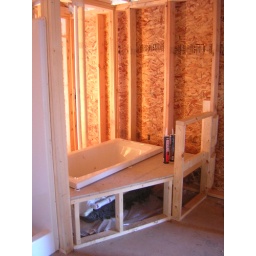
this will be our tub in the masterbath. i'll put an oval window in the wall right there over the tub.